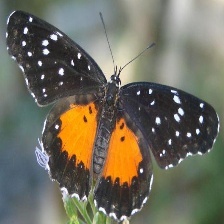
Species: CRIMSON PATCH